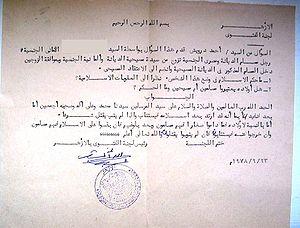
L’apostasie en islam est communément définie comme le fait pour un musulman d'abandonner consciemment l'islam que ce soit au travers de ses paroles ou de ses actes. Cela comprend l’acte de conversion à une autre religion ou le rejet de la foi pour devenir irréligieux par une personne née dans une famille musulmane ou ayant auparavant accepté l’islam. La définition de l’apostasie en islam, et la question de savoir si et comment elle devrait être punie, sont des sujets de controverse et les opinions diffèrent à ce sujet.